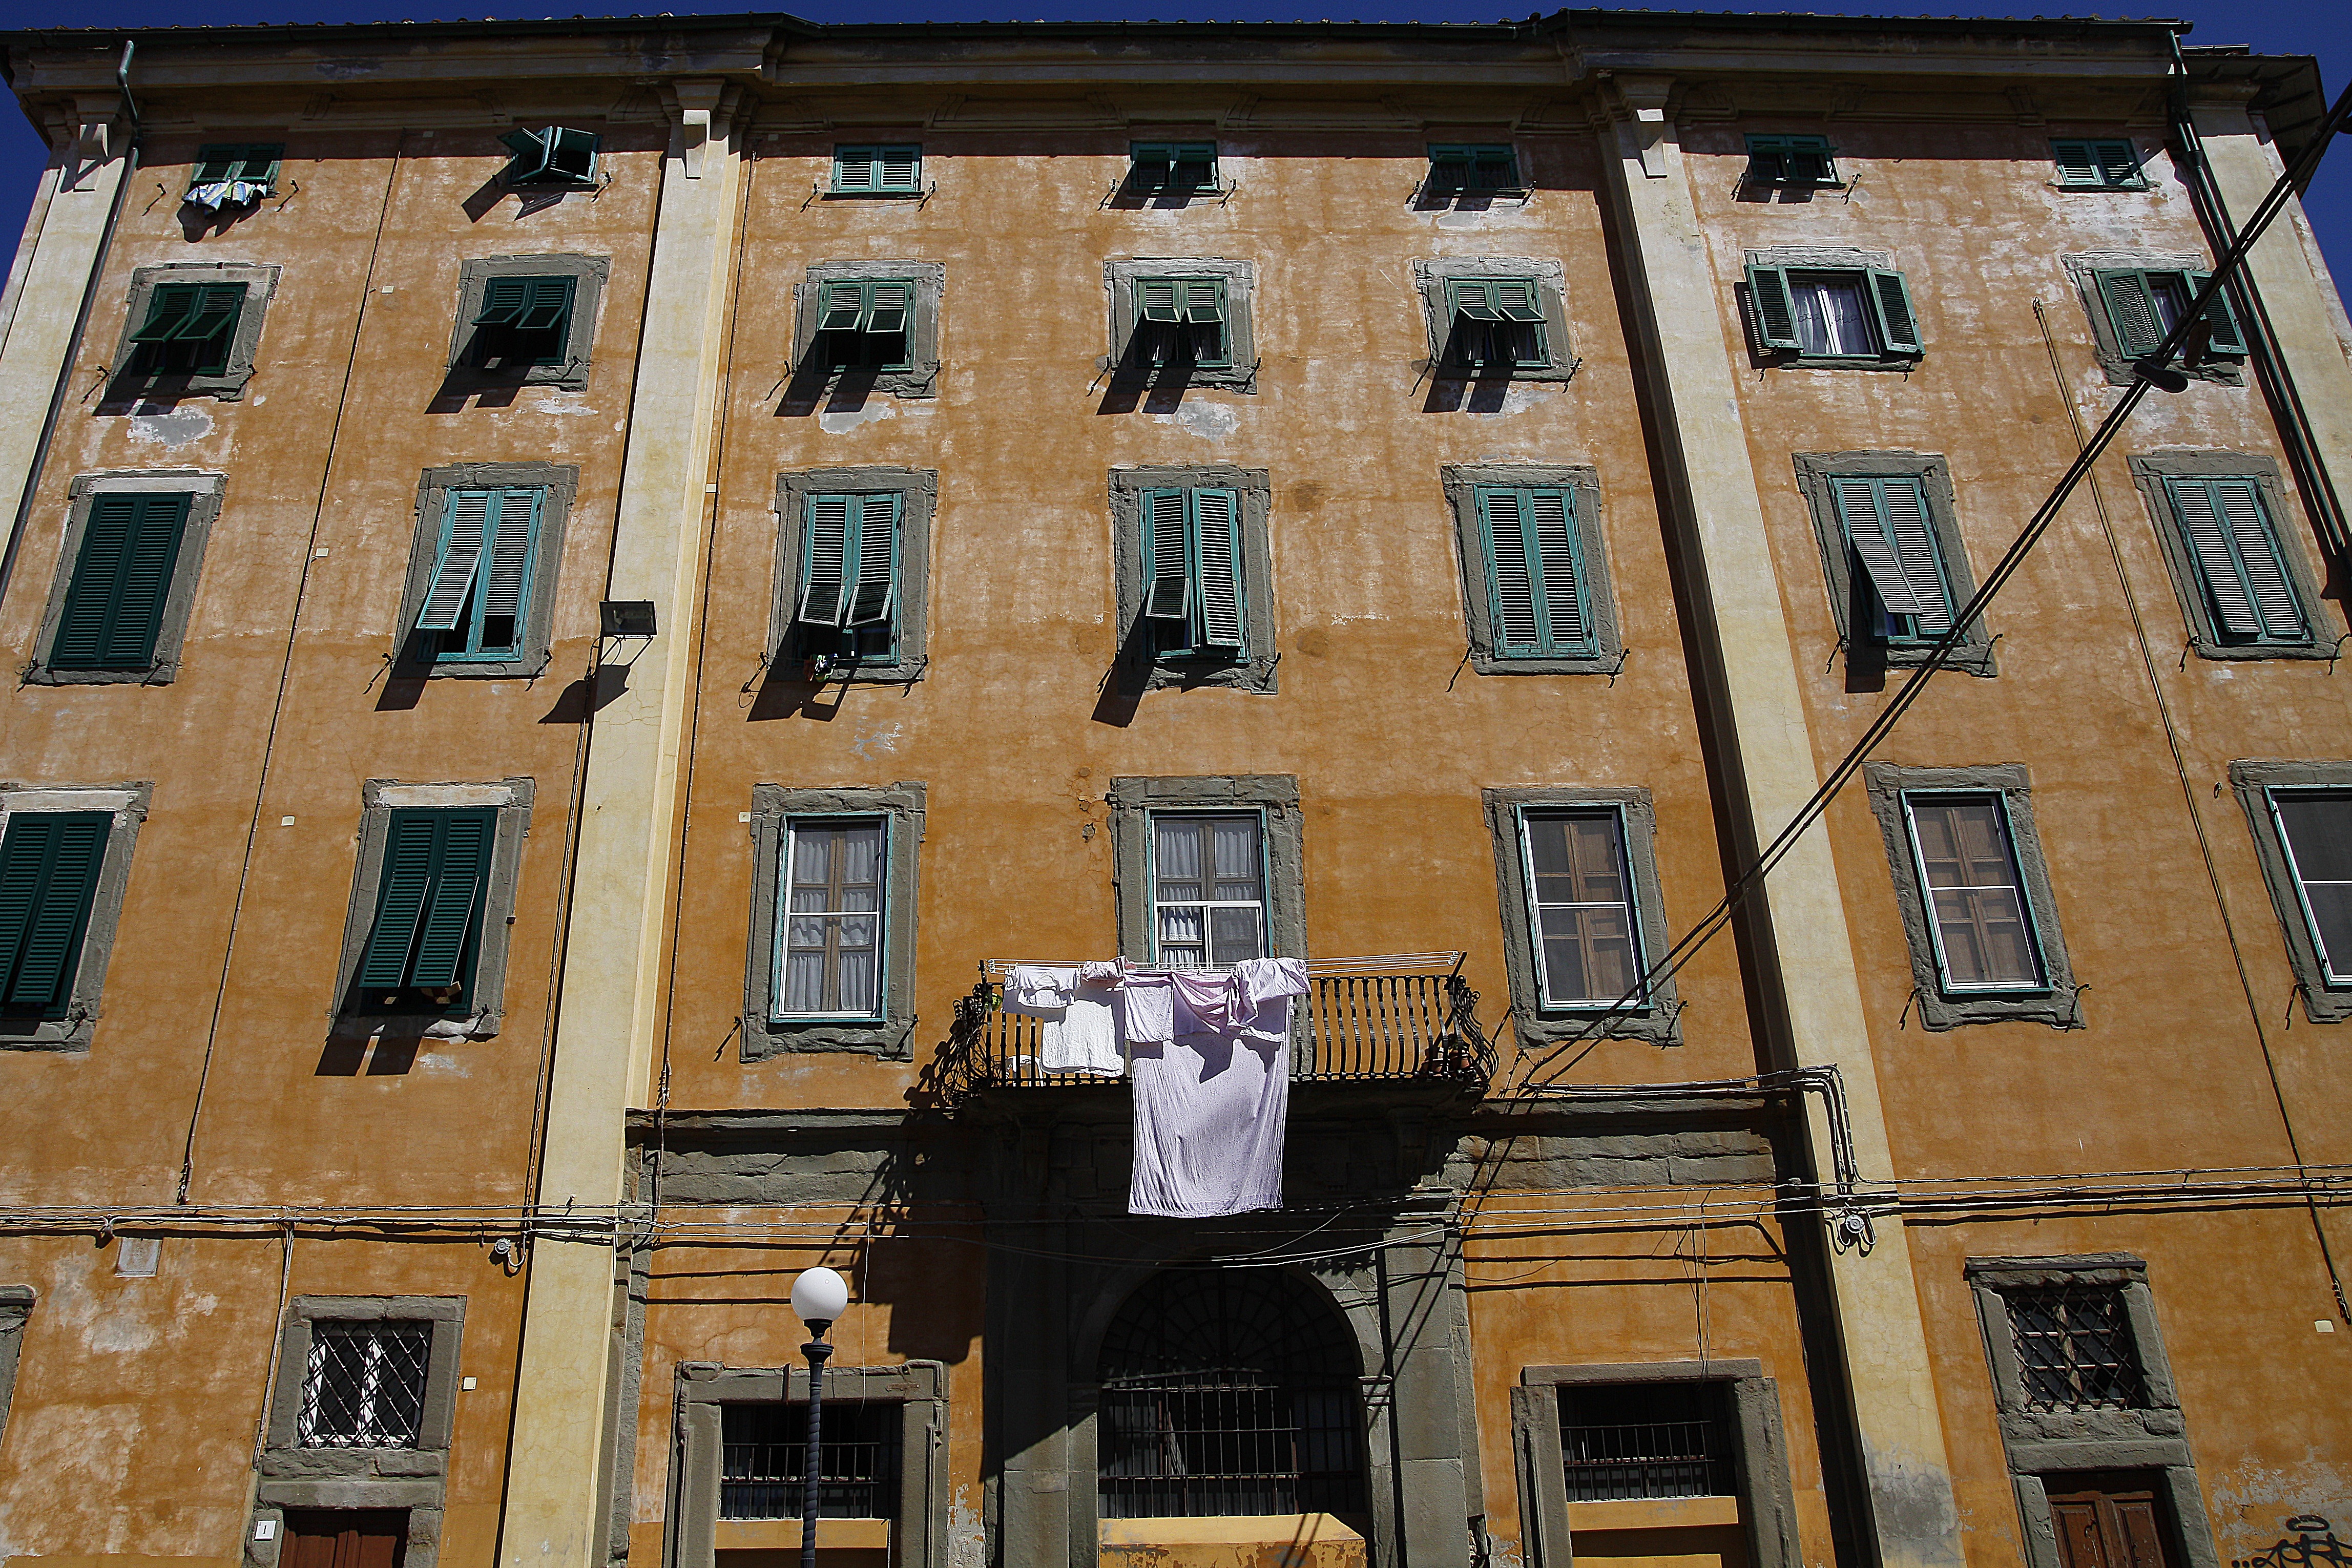
architecture, sun, house, window, roof, old, tuscany, facade, shutters, windows, closed, palazzo, neighbourhood, urban area, leghorn, drying laundry, district venice